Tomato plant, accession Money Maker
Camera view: horizontal (90 deg, fisheye); turntable rotation: 210 degrees
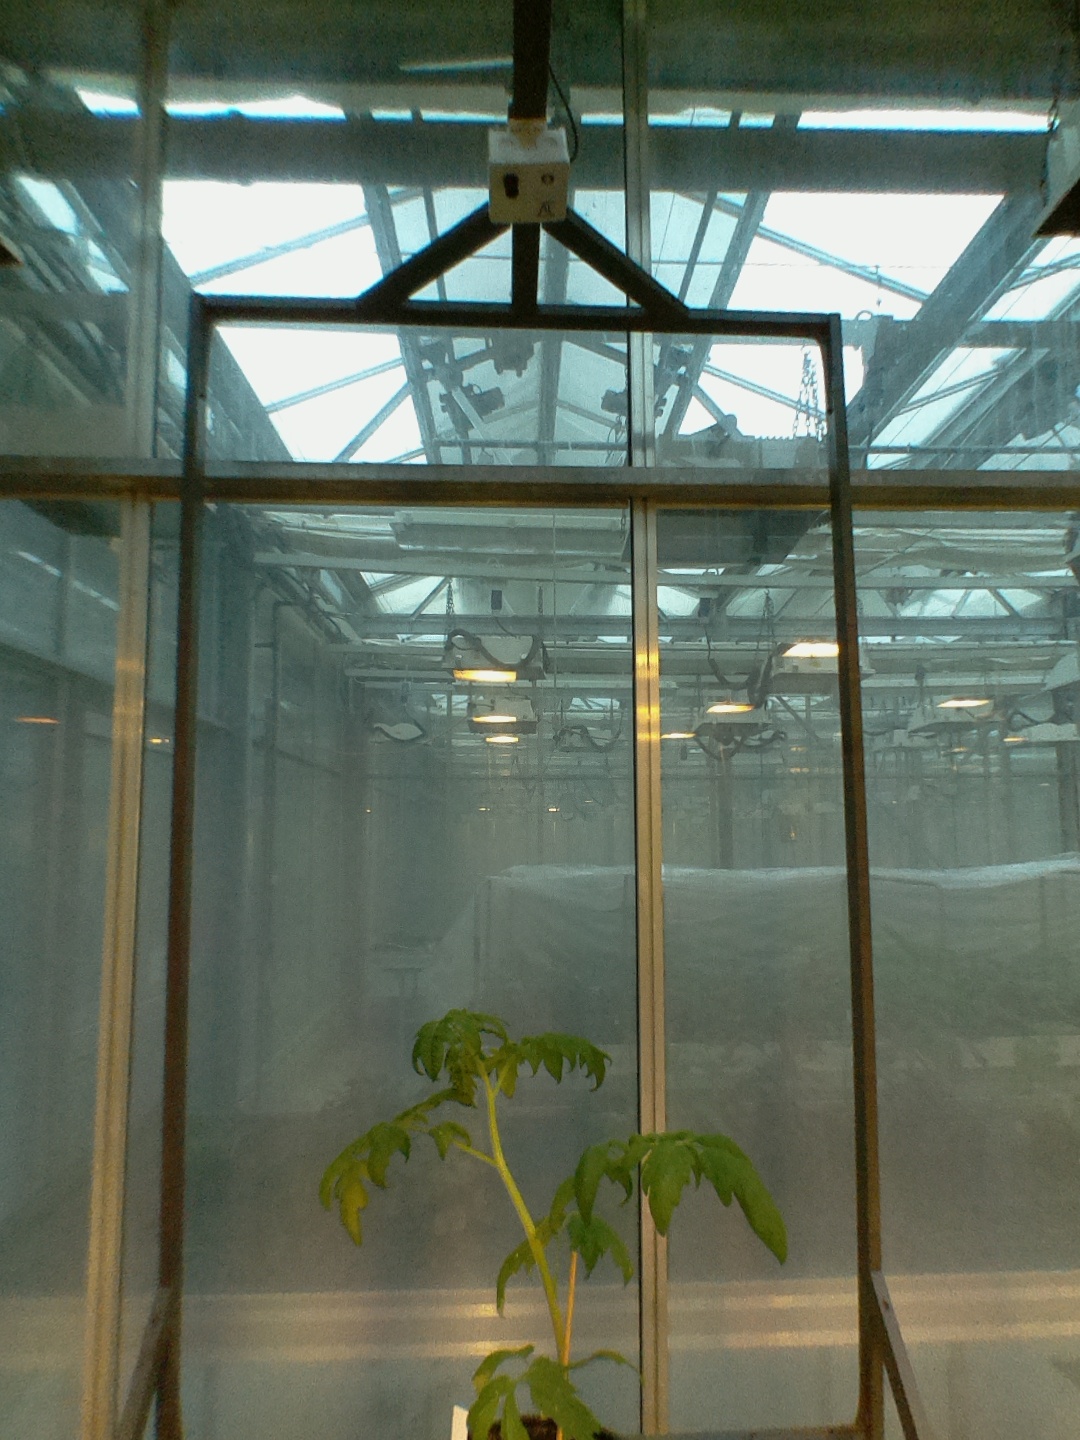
BBCH growth stage 14: 8 of true leaves visible